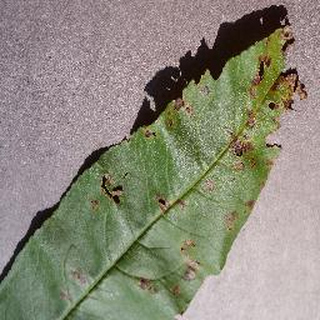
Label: peach_bacterial_spot